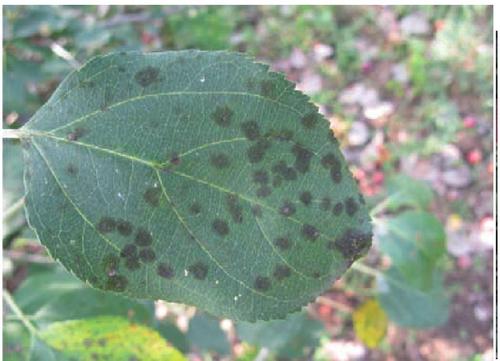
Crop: apple
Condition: scab